Takatsu-ku, Kawasaki

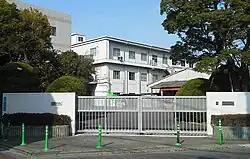
Mitutoyo headquarters

Takatsu Ward is largely a regional commercial center and bedroom community for central Kawasaki and Tokyo. Industries are centered on food processing, electronics and precision equipment, and include: